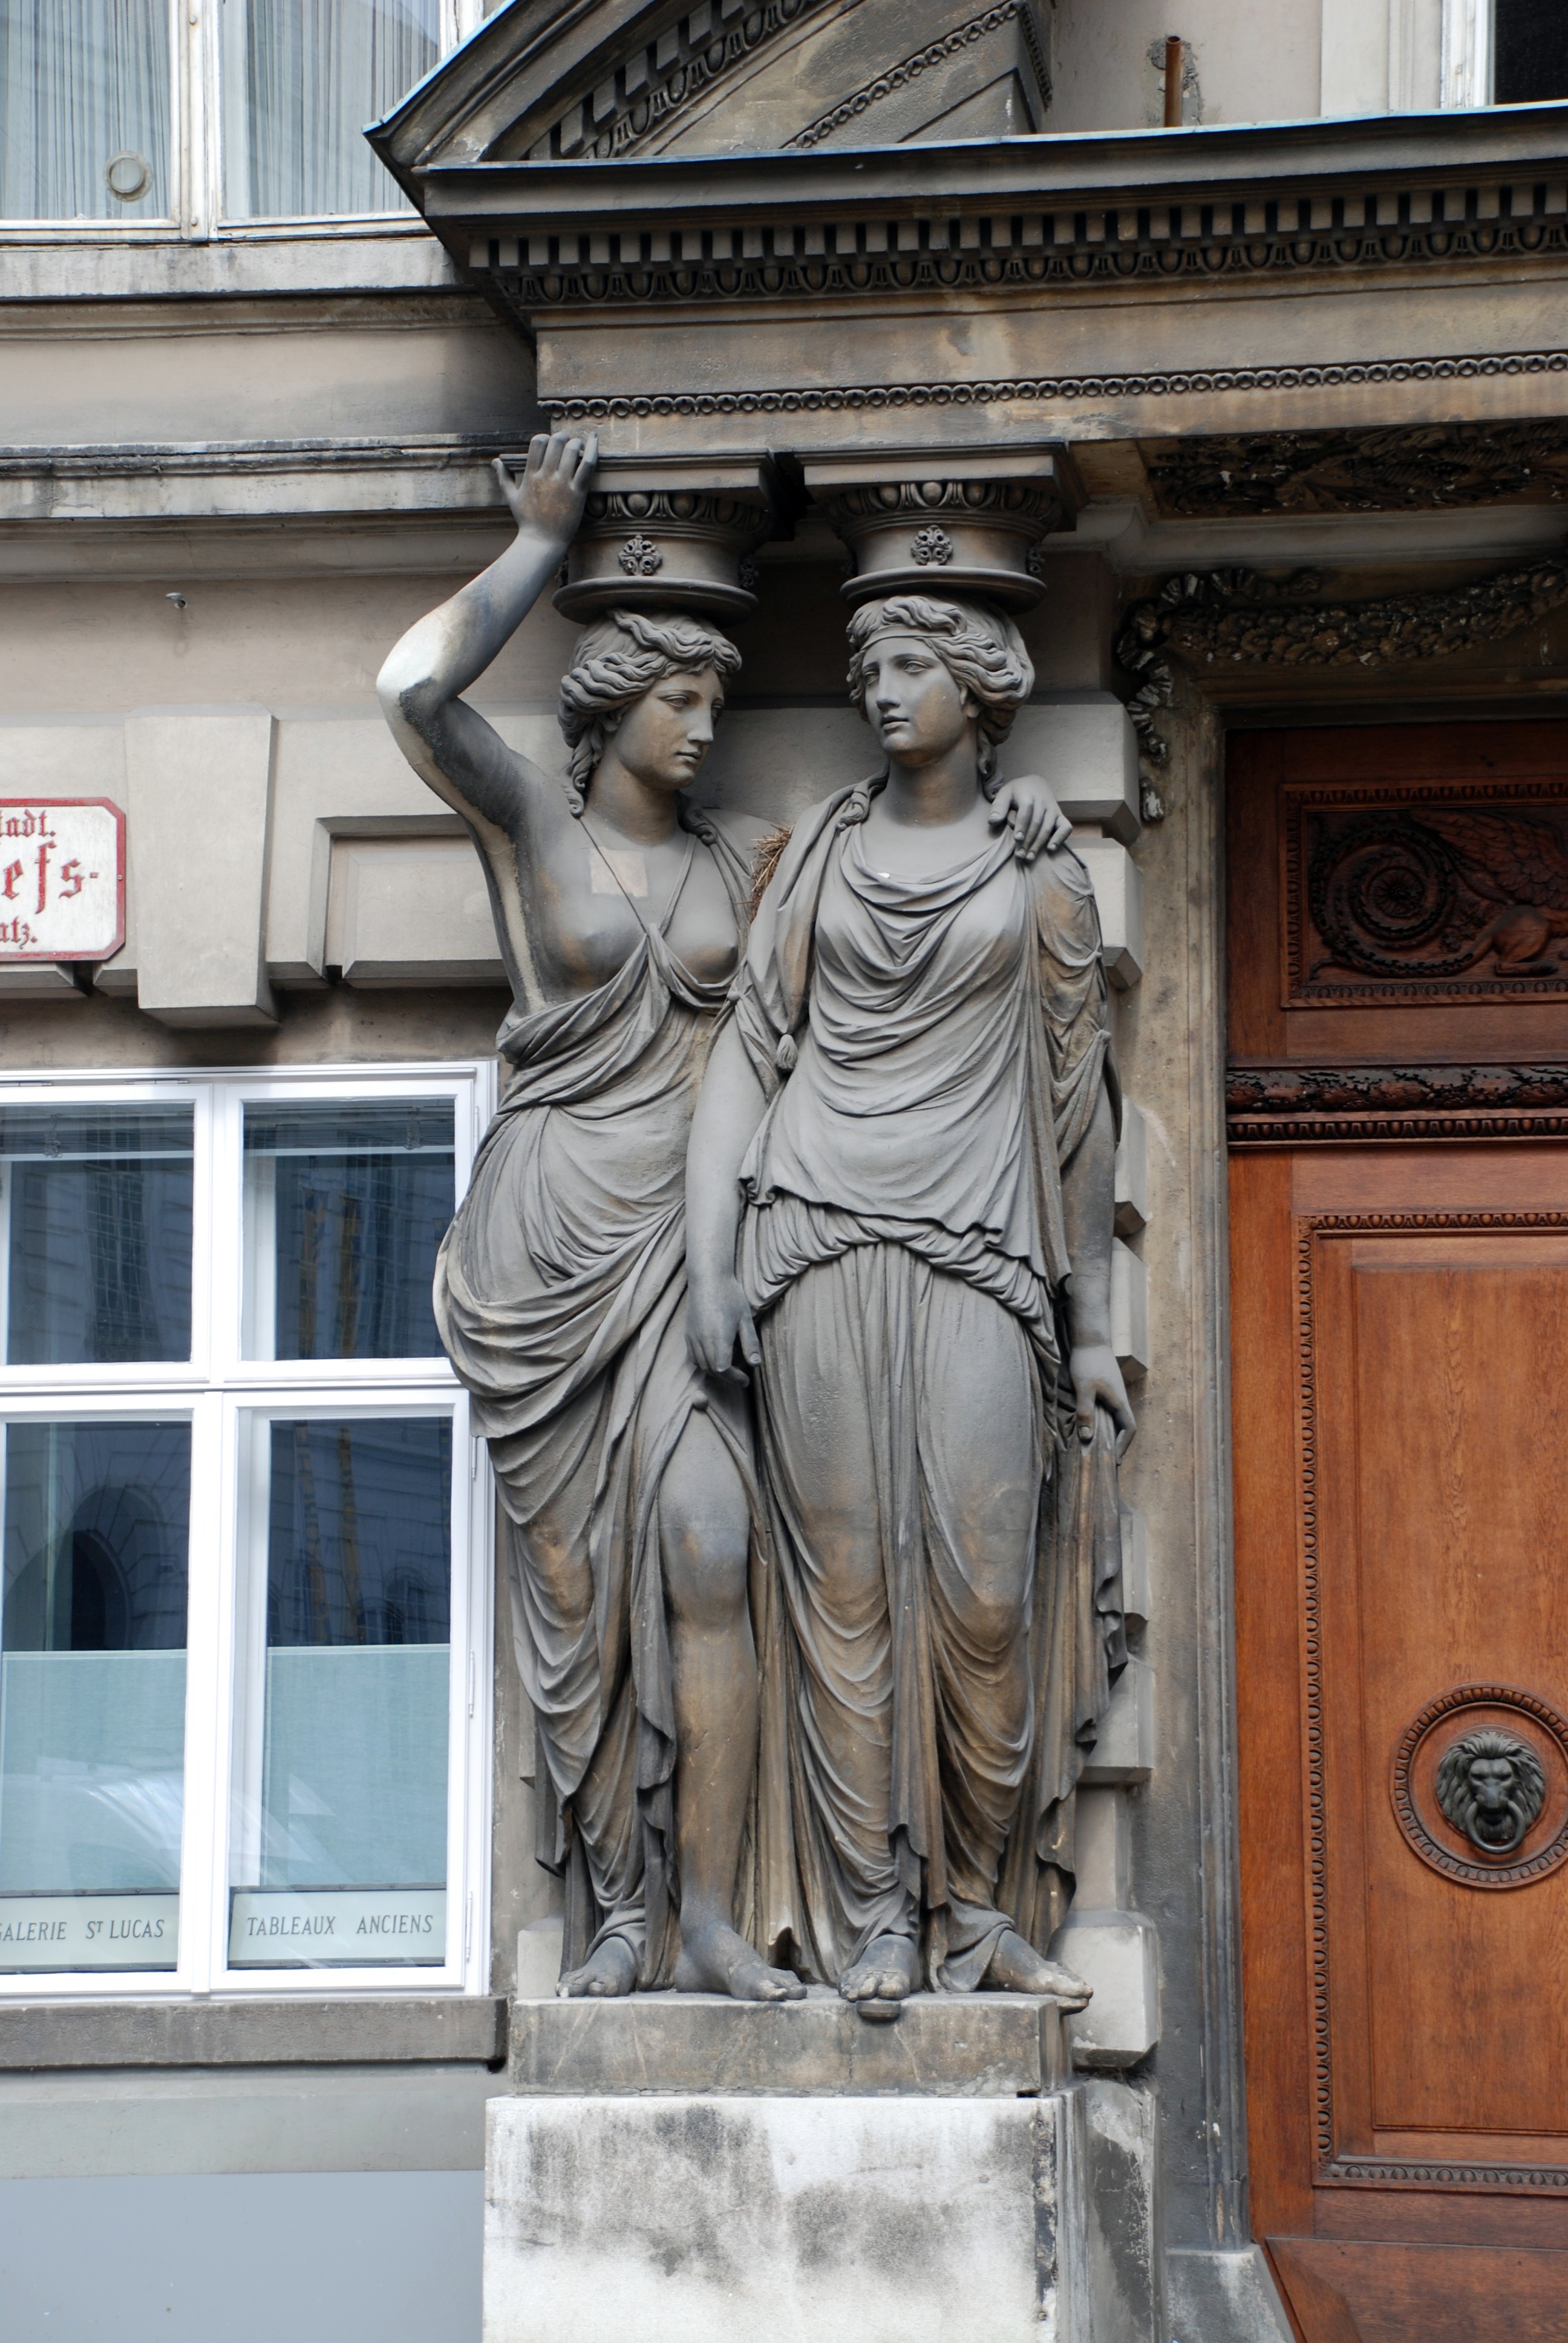
city, monument, cityscape, europe, statue, nikon, austria, sculpture, art, temple, vienna, carving, d80, cityscapes, wien, nikond80, osterreich, ancient history